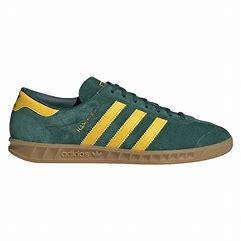
Brand: Adidas
Model: Hamburg